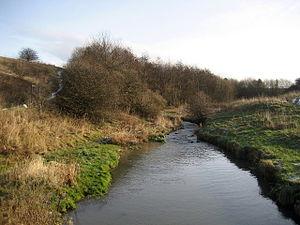
Le River Don est un affluent de la Tyne long de 14,5 km dans Tyne and Wear, Angleterre du Nord-Est.